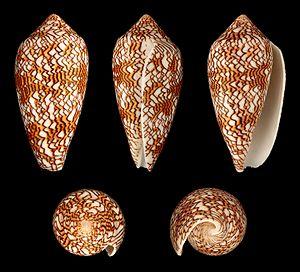
Le genre Conus rassemble à présent 626 espèces de « coquillages ». De très nombreuses espèces fossiles sont également connues. La plupart de ces espèces sont venimeuses et les plus grosses sont dangereuses pour l'homme.
Conus textile, la Toison d'or, est une espèce de mollusque de la famille des Conidae. C'est un coquillage venimeux. Son poison, extrêmement puissant, peut tuer un homme en cinq minutes, il n'existe aucun antidote efficace, faisant de cette espèce l'un des cônes les plus venimeux.